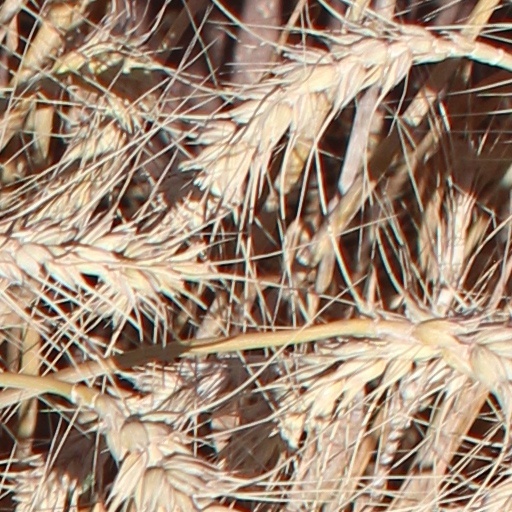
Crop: wheat